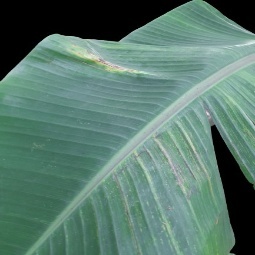
Label: Sulphur